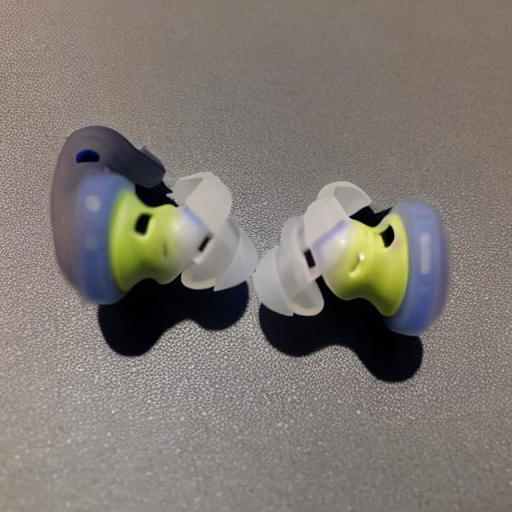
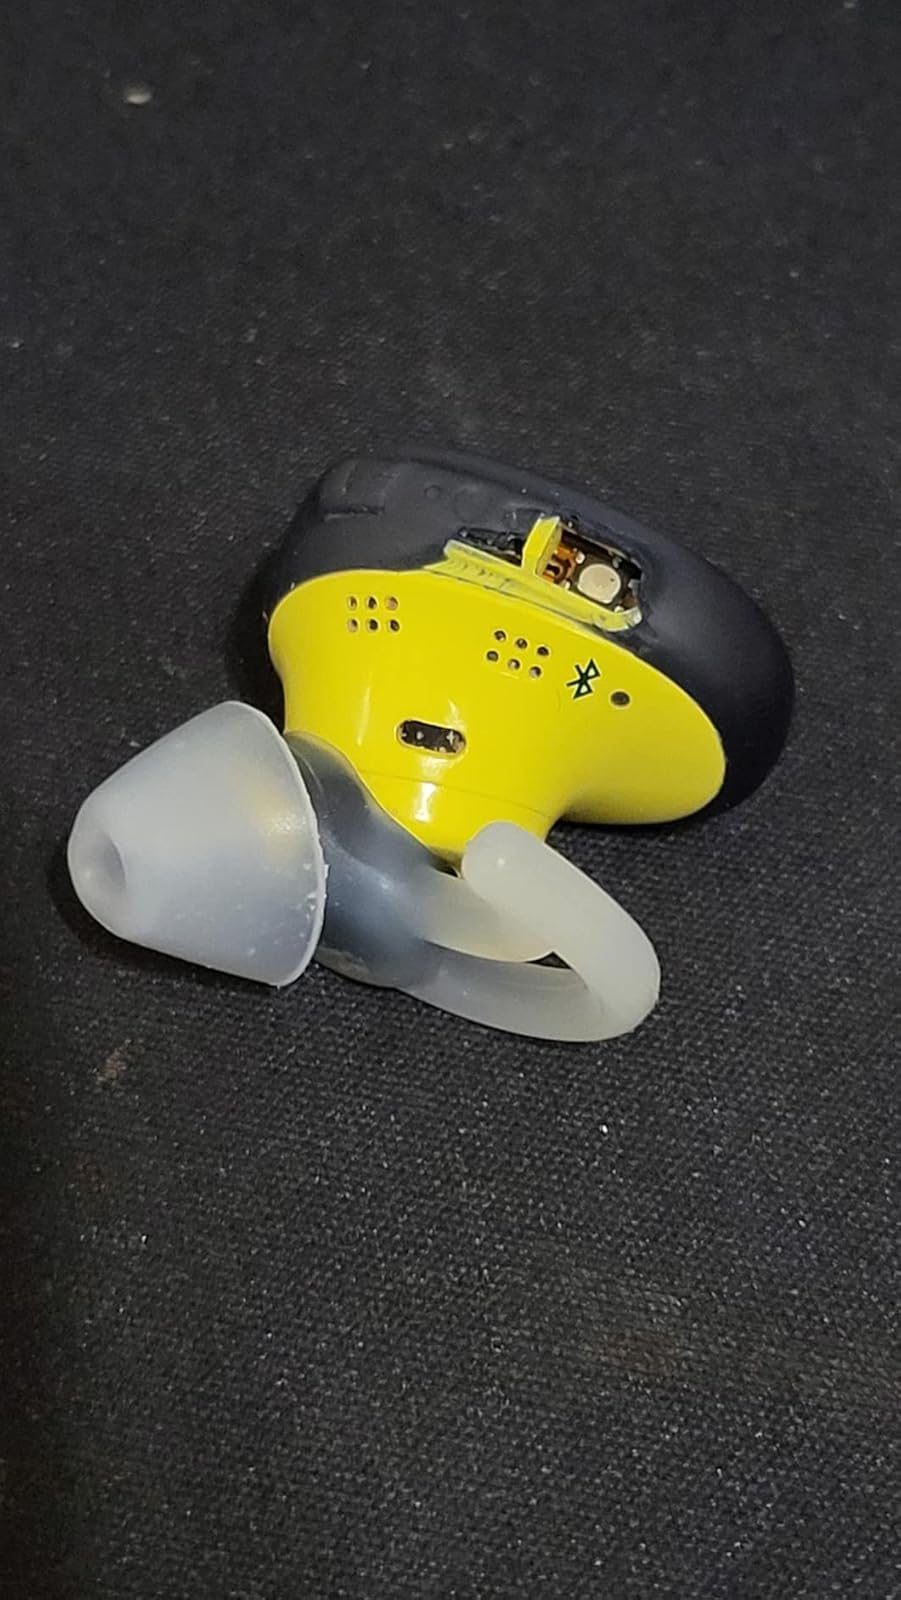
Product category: earbuds
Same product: no